Juvenile active ossifying fibroma

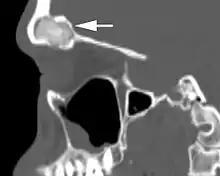
A computed tomography sagittal view of a front sinus active ossifying fibroma

When performing imaging studies, bone windows in computed tomography studies are the best. The lesion is usually identified as a well demarcated, expansile mass with an ossified rim at the periphery. Calcifications are noted throughout. MRI shows a variable finding depending on T1 or T2 weighted images, dependent on the amount of bone to fibrous connective tissue ratio.